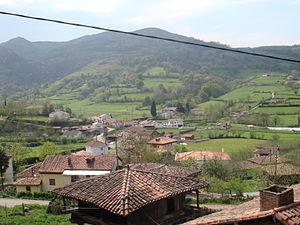
Grado est une commune située dans la communauté autonome des Asturies en Espagne.